Giogo di Toirano

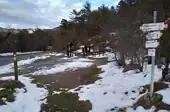
Late autumn view

In Italian the main meaning of "giogo" is "yoke", but it also means "gap", "mountain pass"; Toirano is a village on the southern side of the pass.